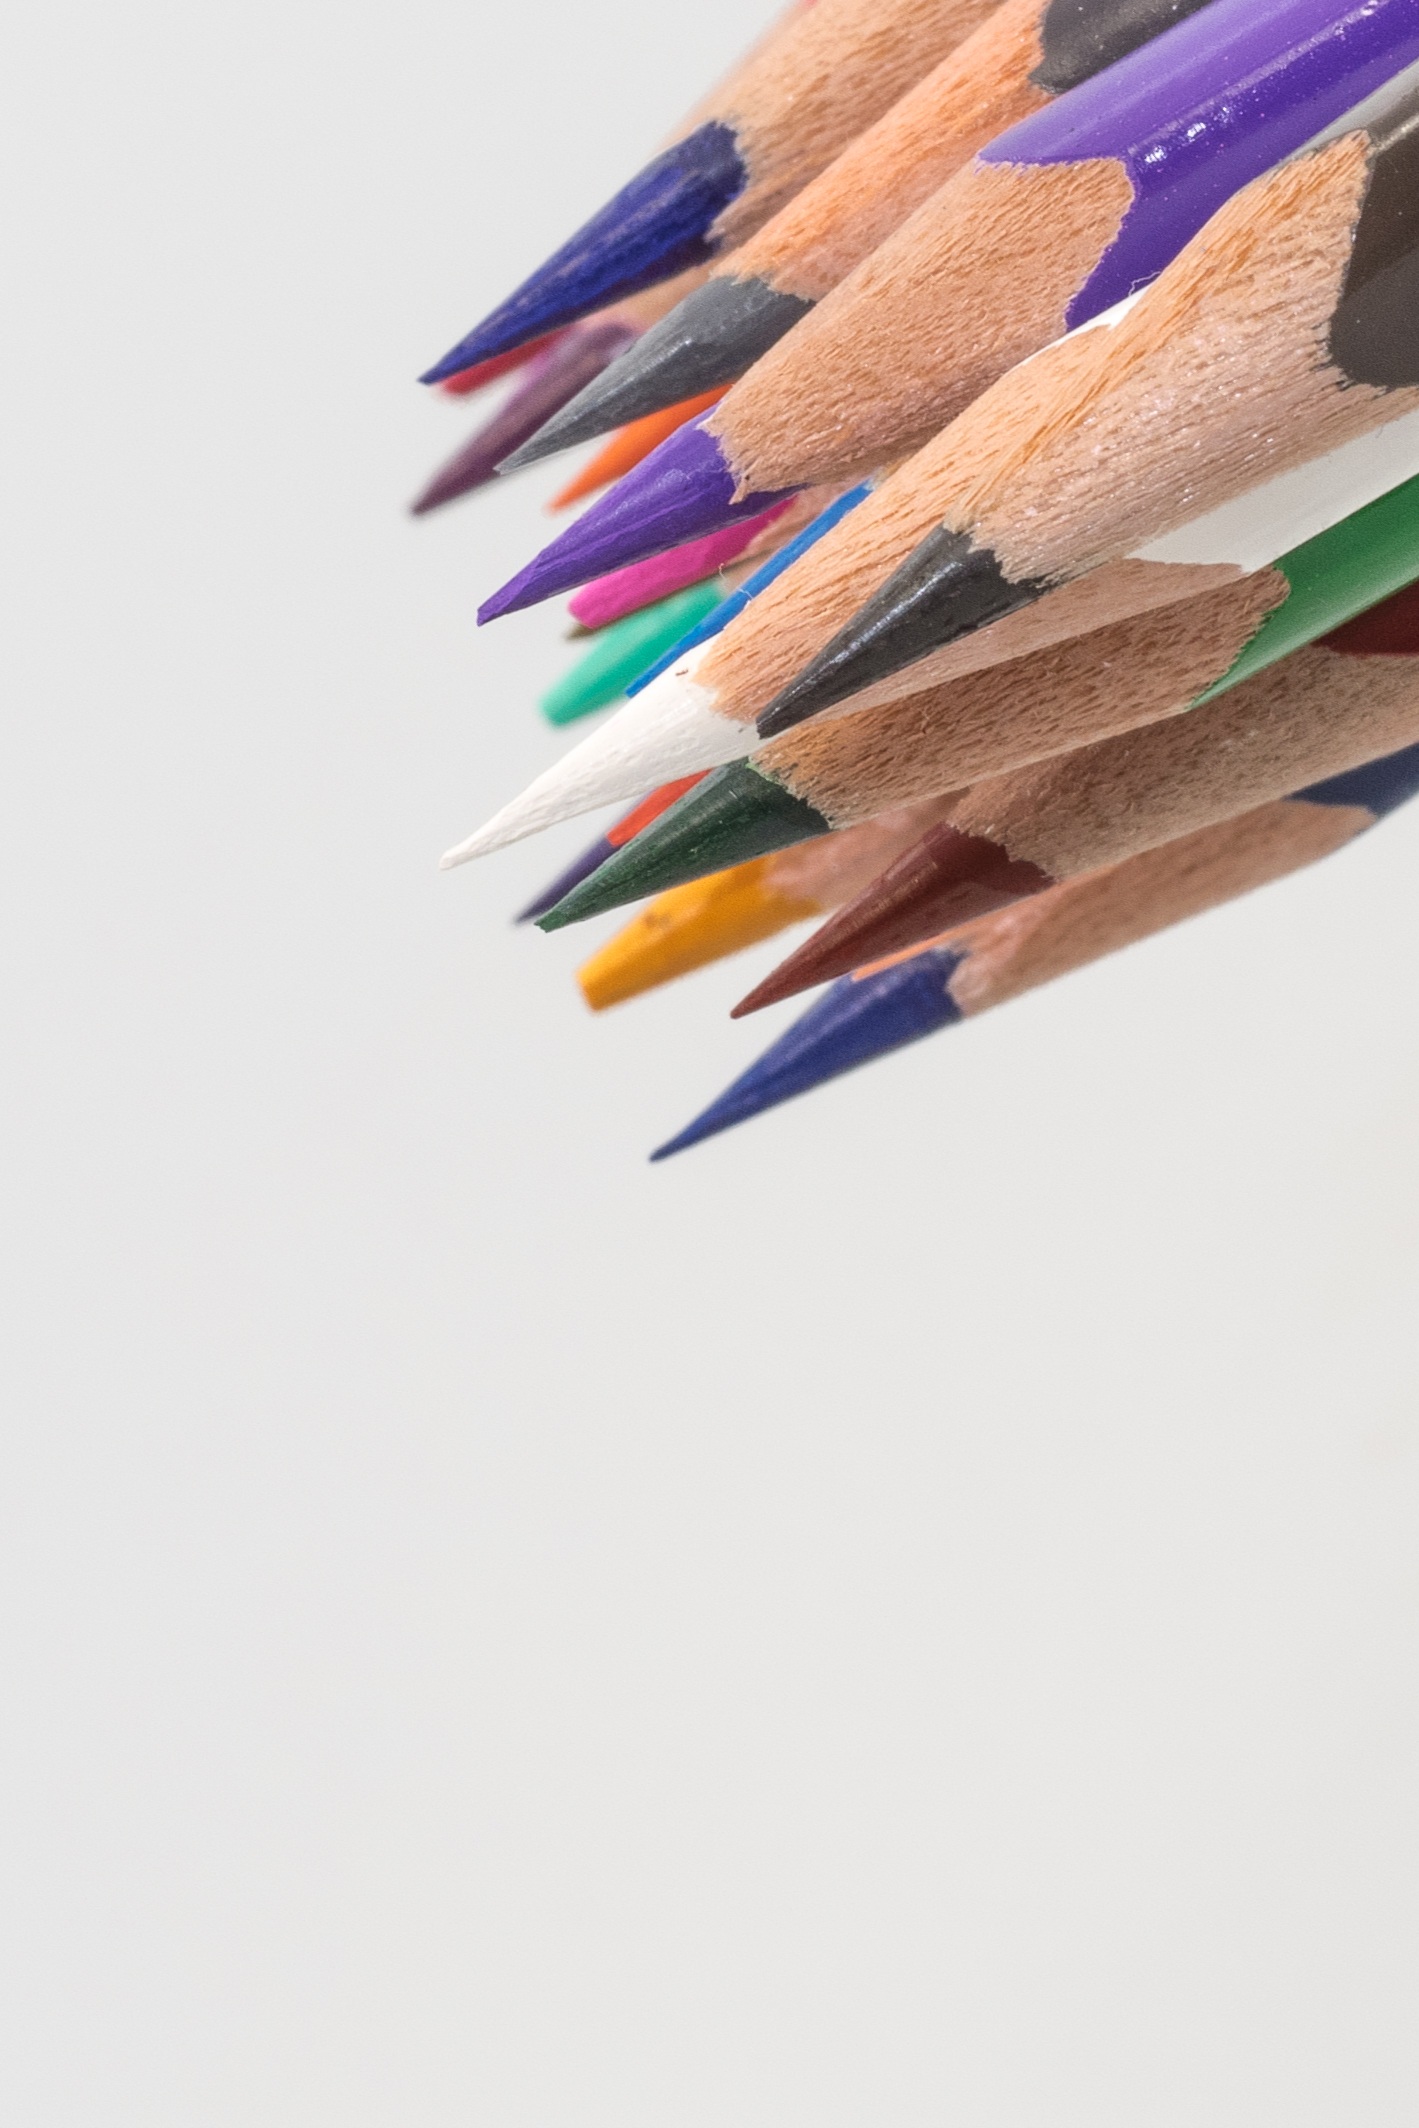
hand, pencil, finger, color, macro, office, paint, colorful, close, children, pens, kindergarten, school, crayons, draw, leave, pointed, colored pencils, graphic design, colour pencils, wooden pegs, writing accessories, color series